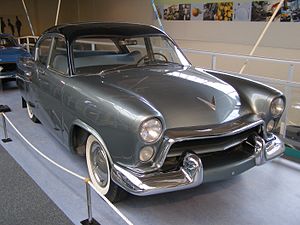
Volvo Museum / Galleri
Volvo Museum er et teknisk museum, der udstiller biler af mærket Volvo, som ligger i Göteborg i Sverige. Museet ejes og drives af bilproducenten Volvo. Blant de udstillede biler er ÖV 4, lastbiler og busser samt fartøjer fra Volvo Aero og Volvo Penta, samt Assar Gabrielsson og Gustaf Larson skriveborde fra firmaets opstart.